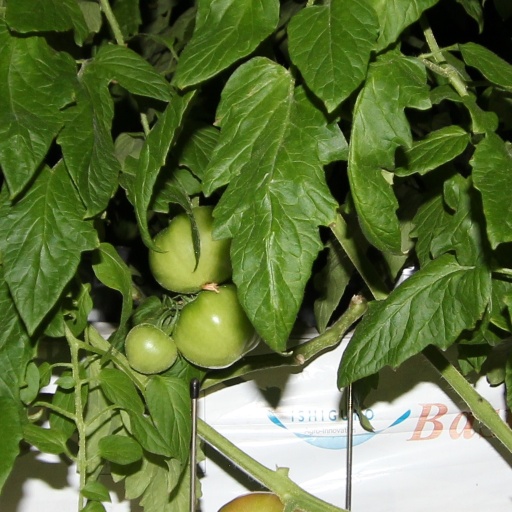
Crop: tomato